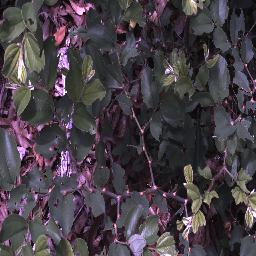
Label: chinee_apple